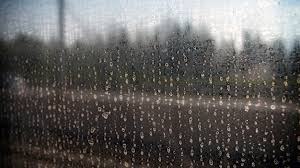
Weather: rain or strom